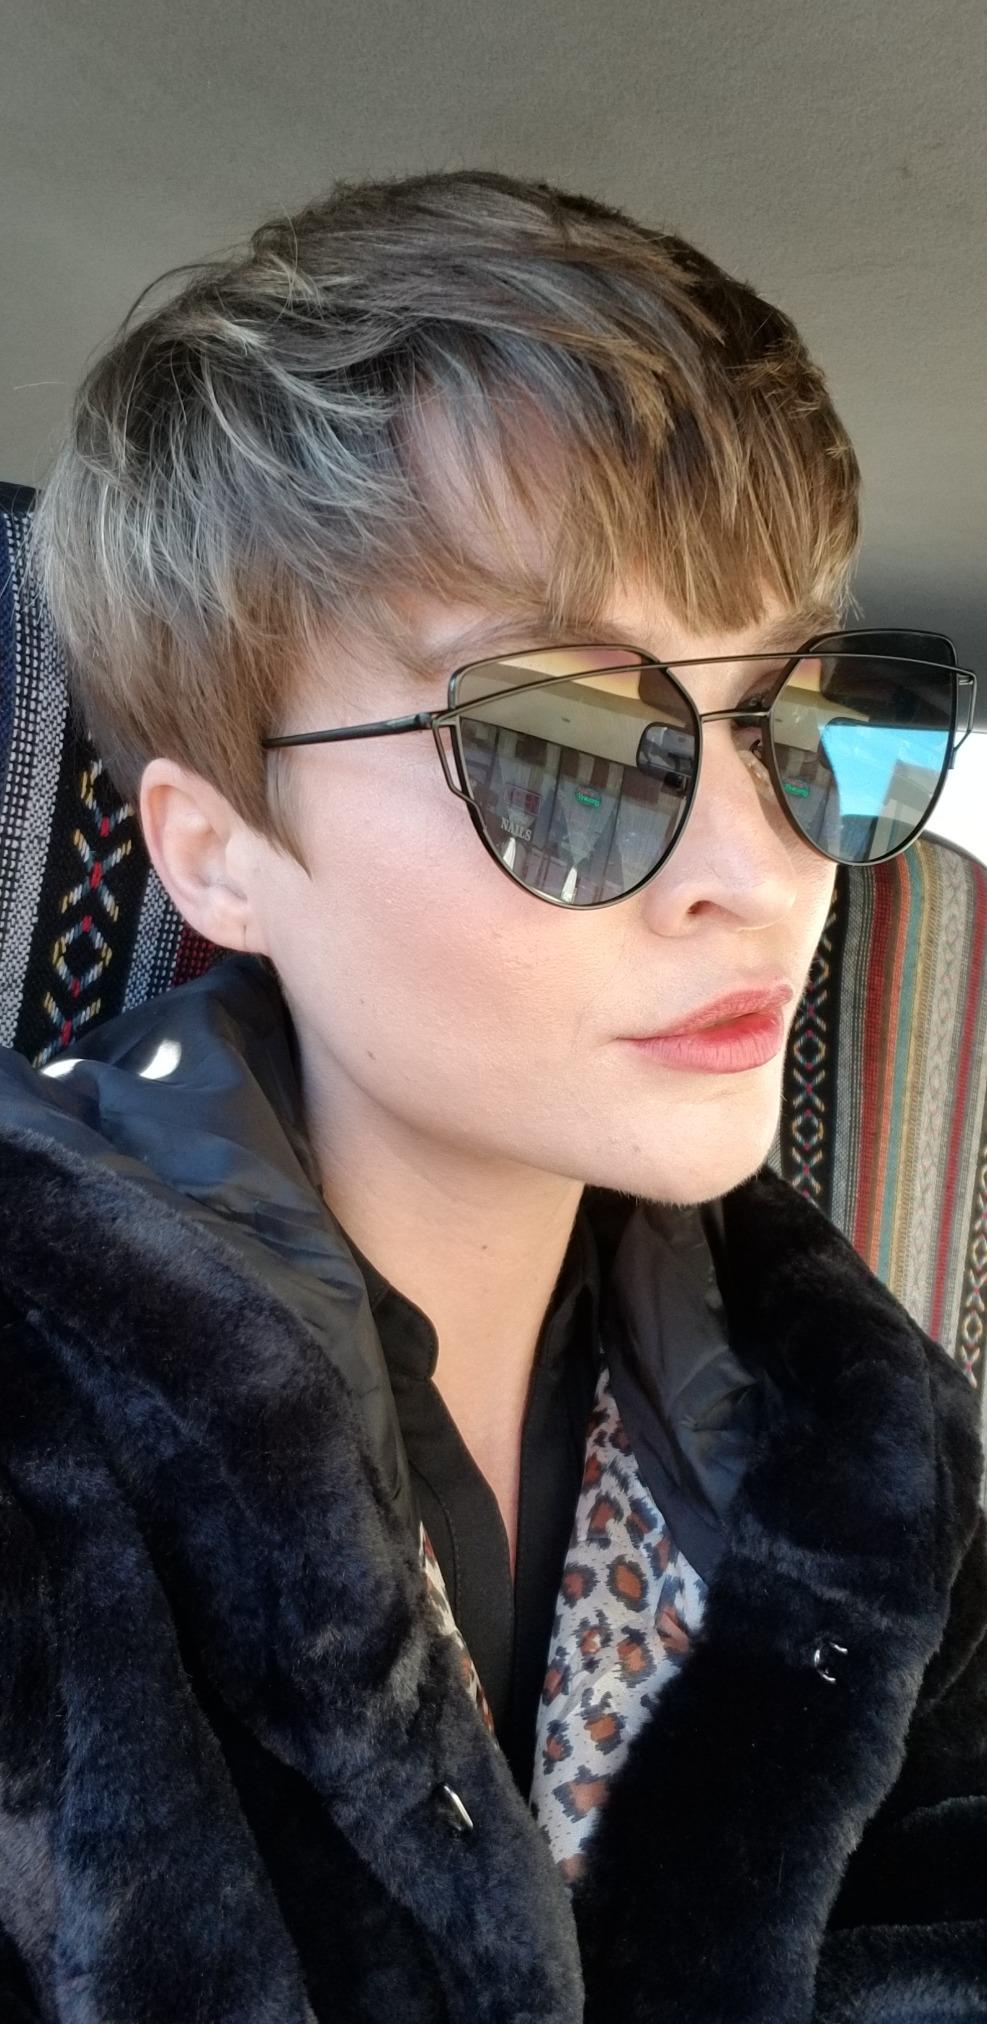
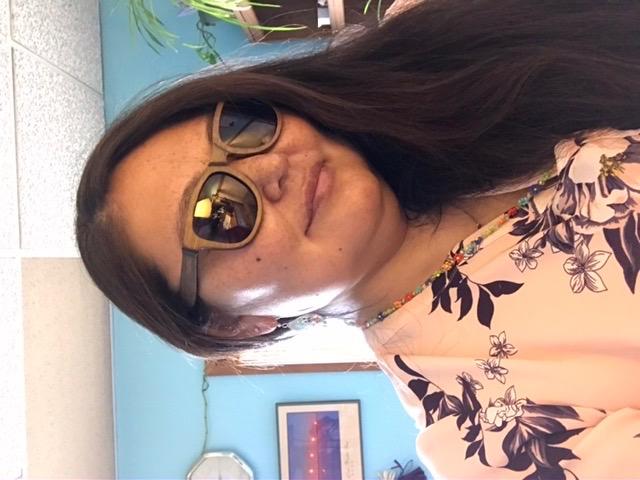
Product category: accessories_sunglasses
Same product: no